Zhabei

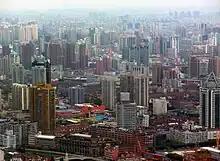
A cityscape of buildings of various heights, seen from above, gradually disappearing into a haze in the background

Zhabei local authorities have developed business and commercial centres in the district. It has attracted various foreign companies to build offices, apartments and commercial retail outlets over there.